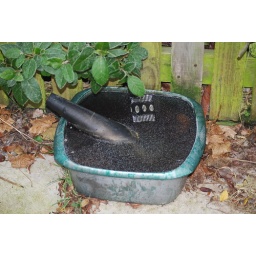
dirty bowl in the alleyway